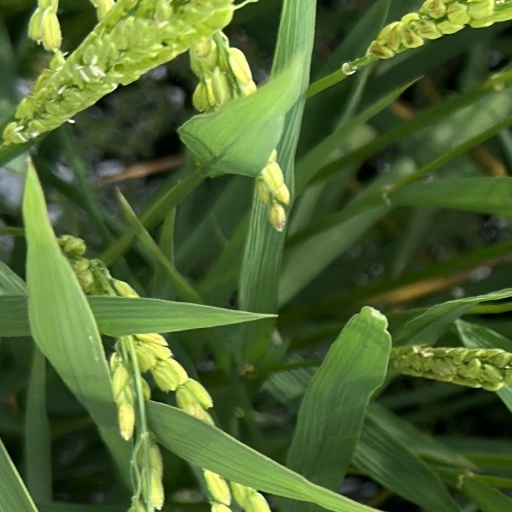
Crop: rice